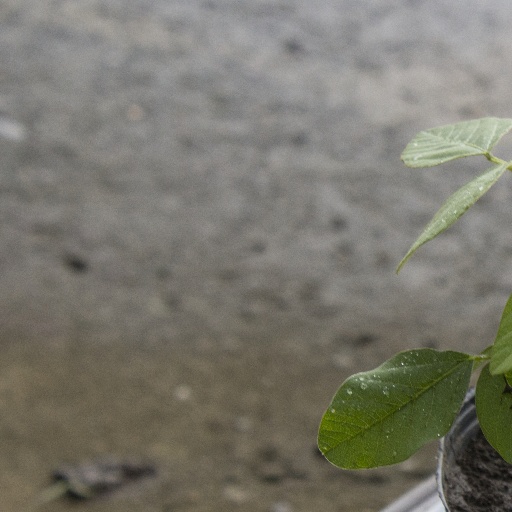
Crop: soybean